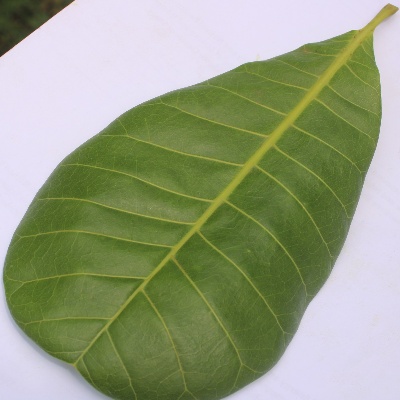
Crop: Cashew
Condition: healthy